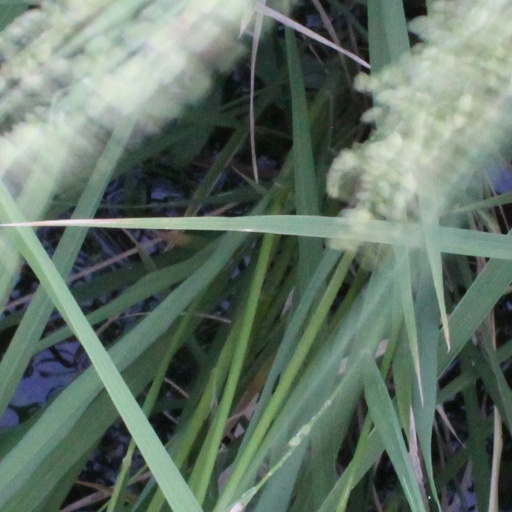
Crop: rice